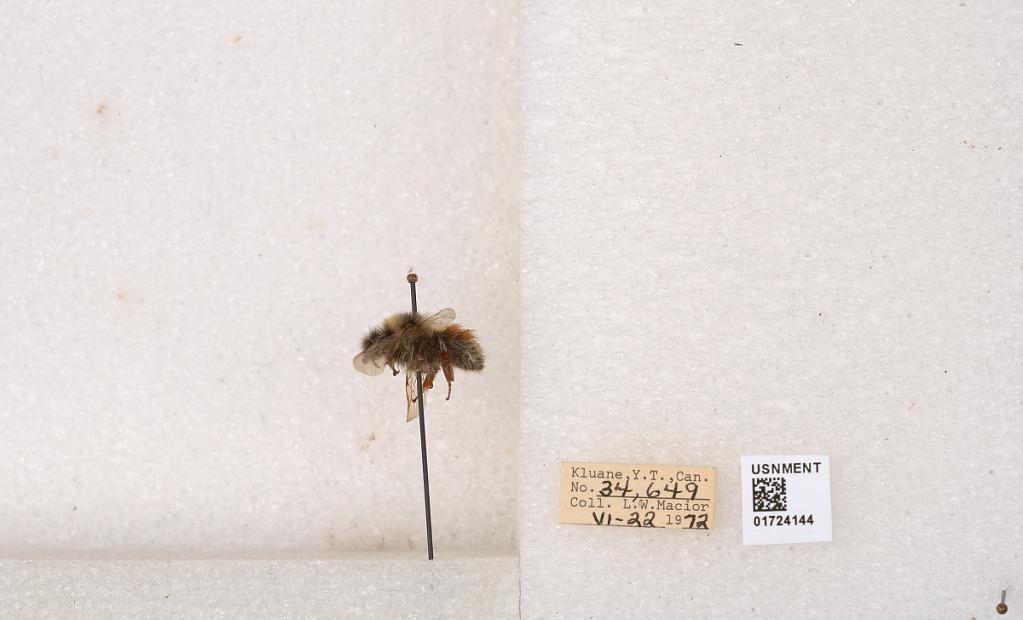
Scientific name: Bombus (Pyrobombus) sylvicola Kirby
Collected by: L. Macior
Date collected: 1972-6-22
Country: Canada
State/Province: Yukon Territory
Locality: Kluane National Park and Reserve
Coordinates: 60.7493, -139.504